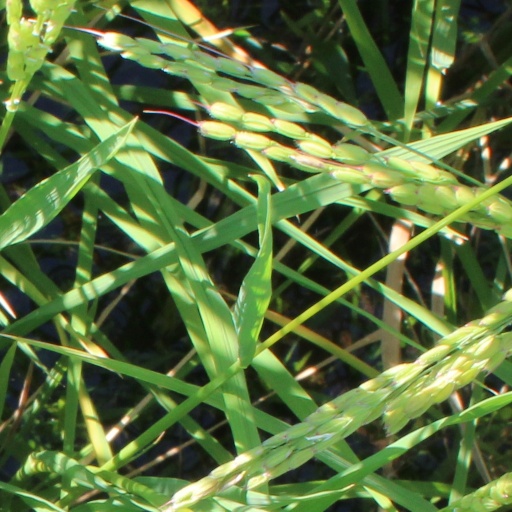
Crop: rice